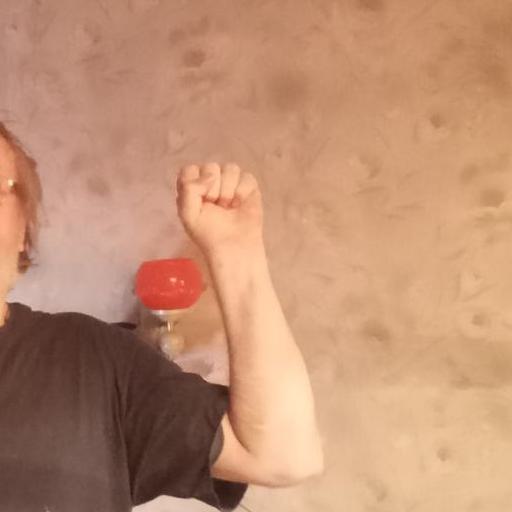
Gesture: fist